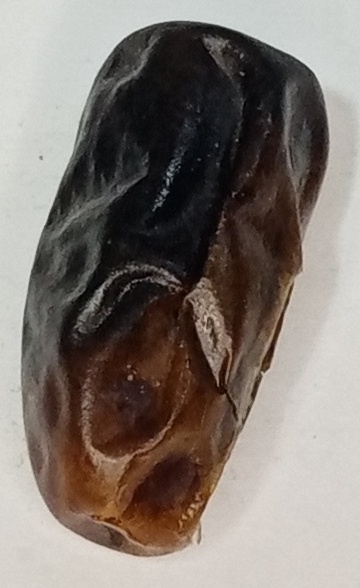
Variety: gajar
Size: small
Grade: grade-1